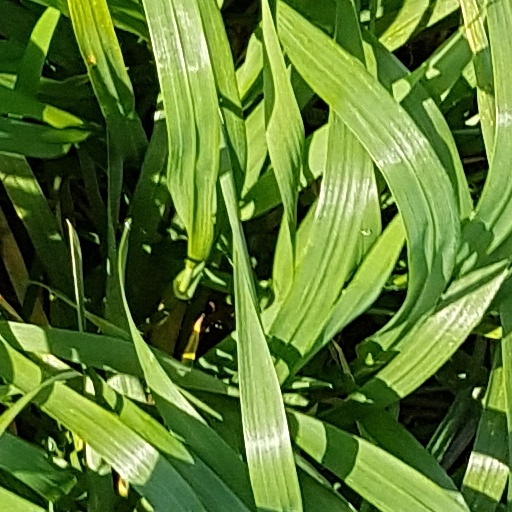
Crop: wheat